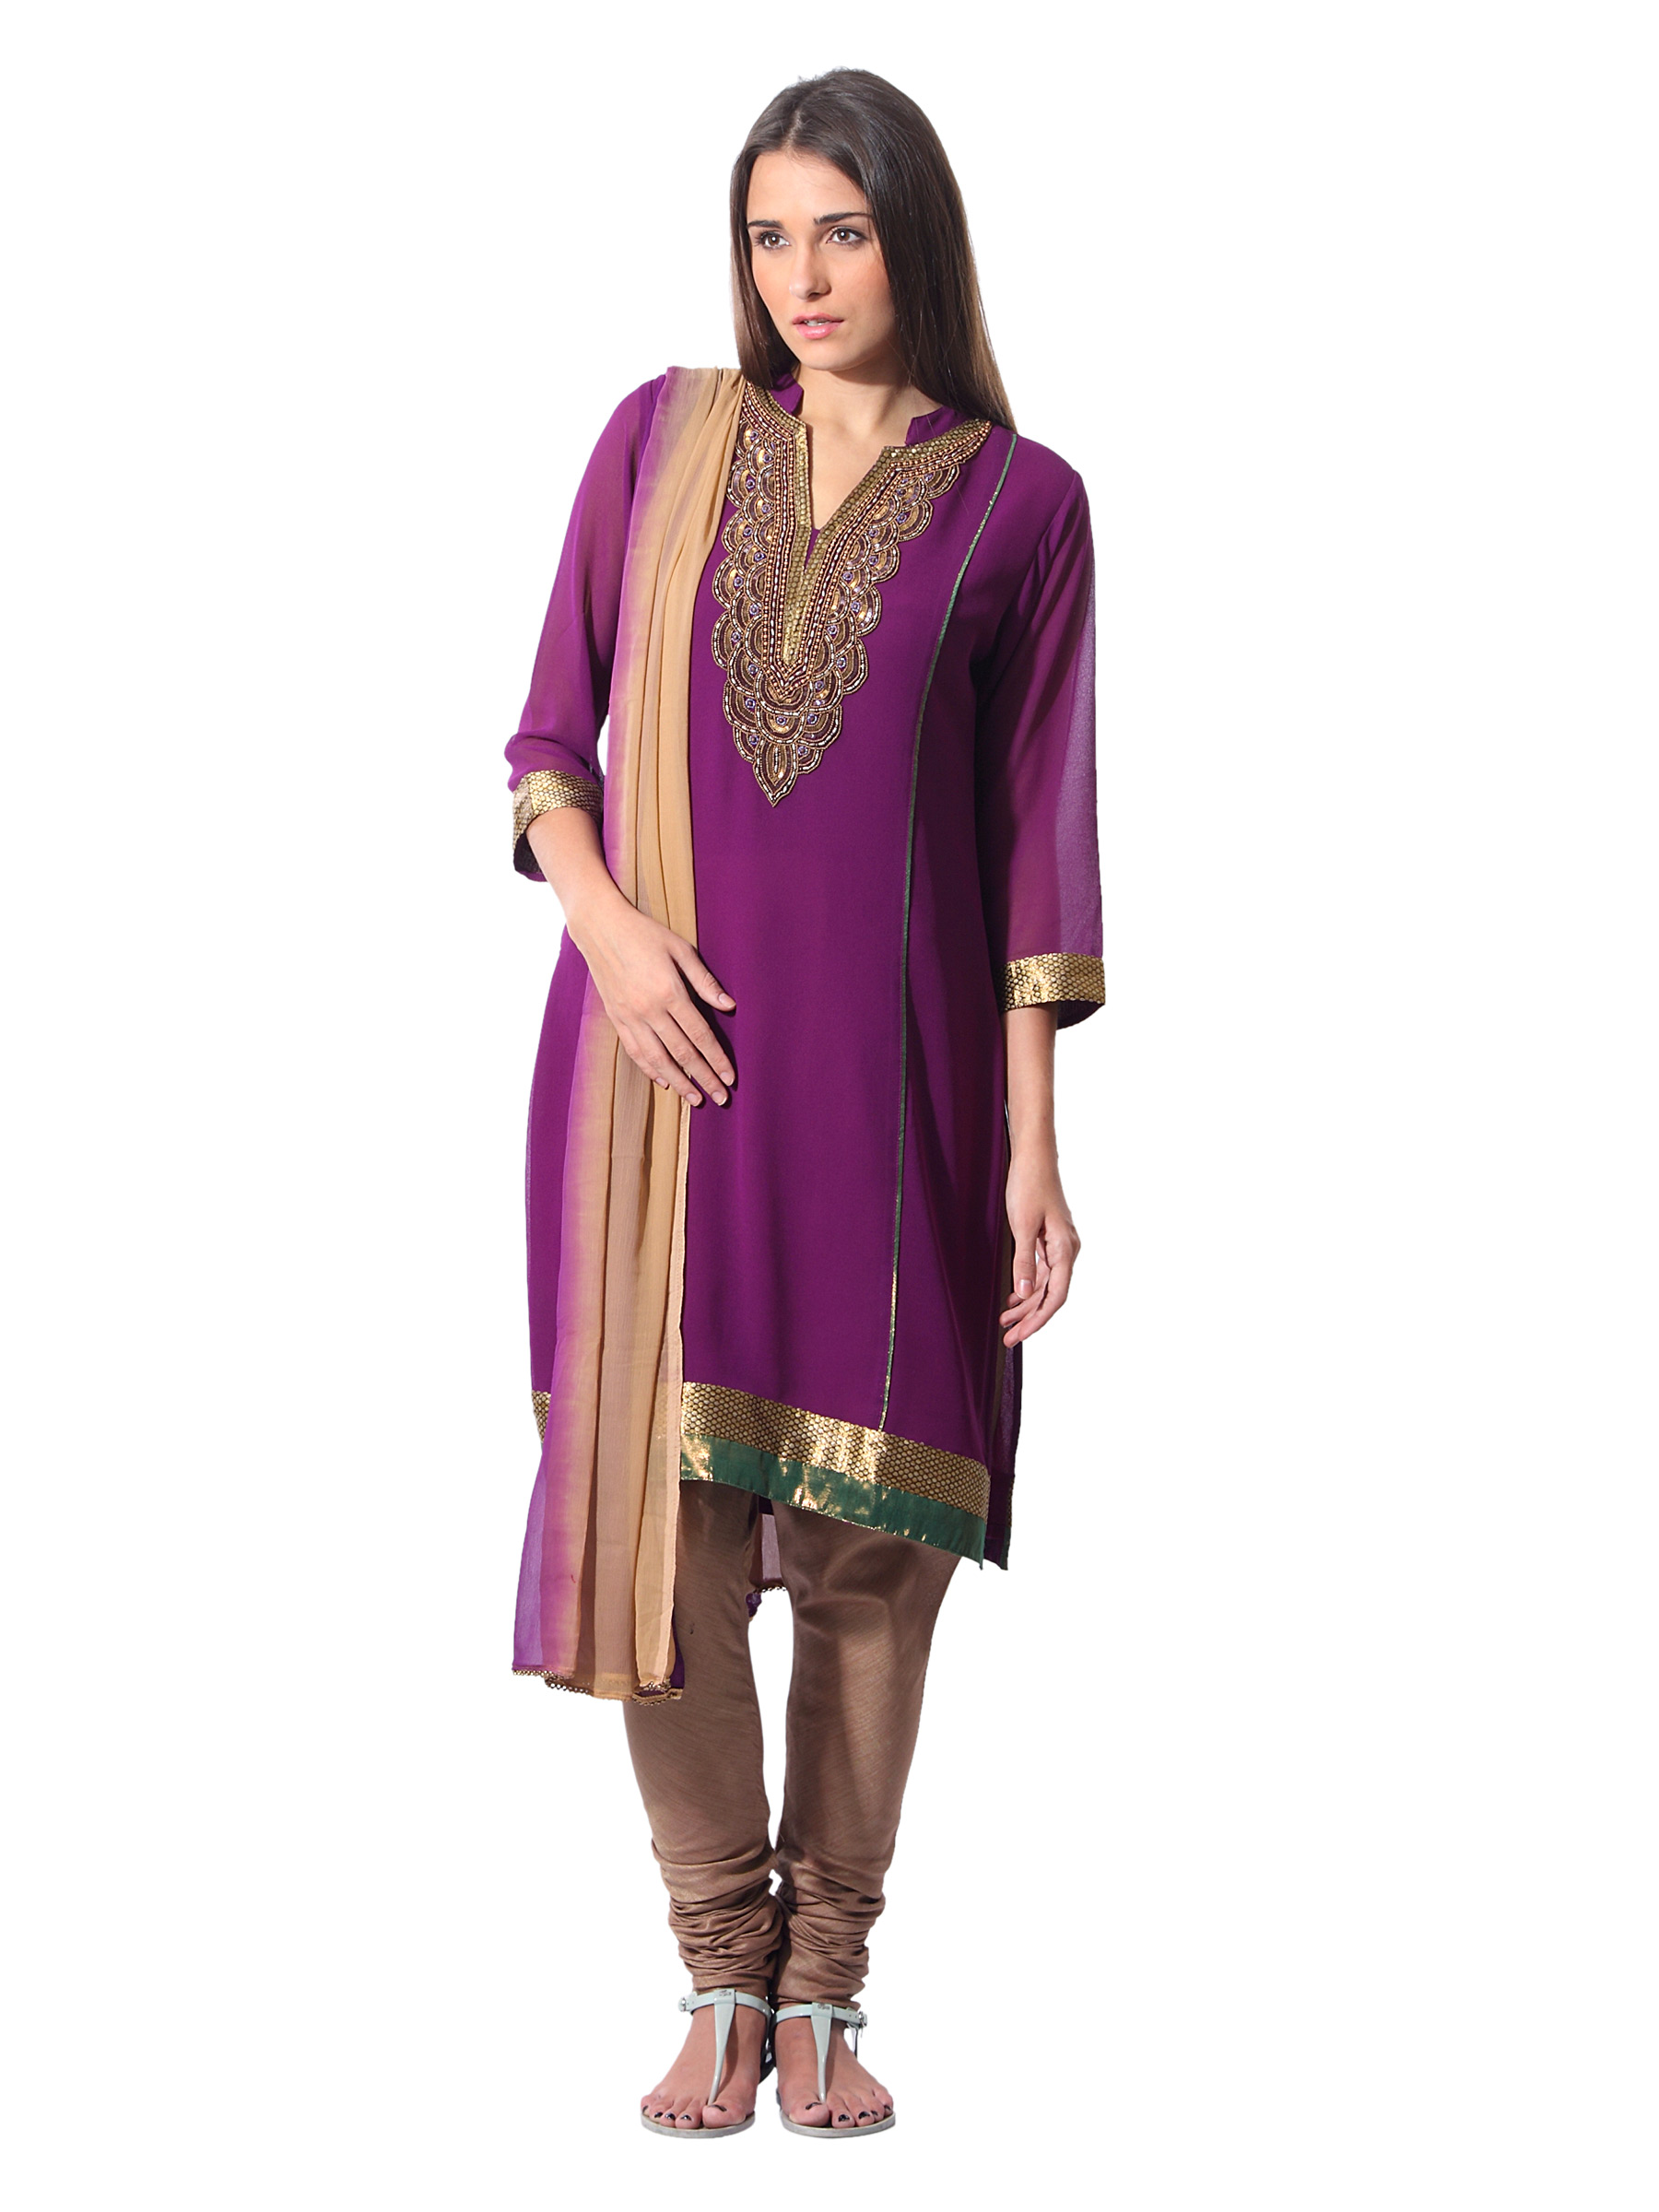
Aneri Women Gypsy Rose Purple Salwar Suit
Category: Apparel / Apparel Set / Kurta Sets
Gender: Women
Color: Purple
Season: Summer 2012
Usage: Ethnic